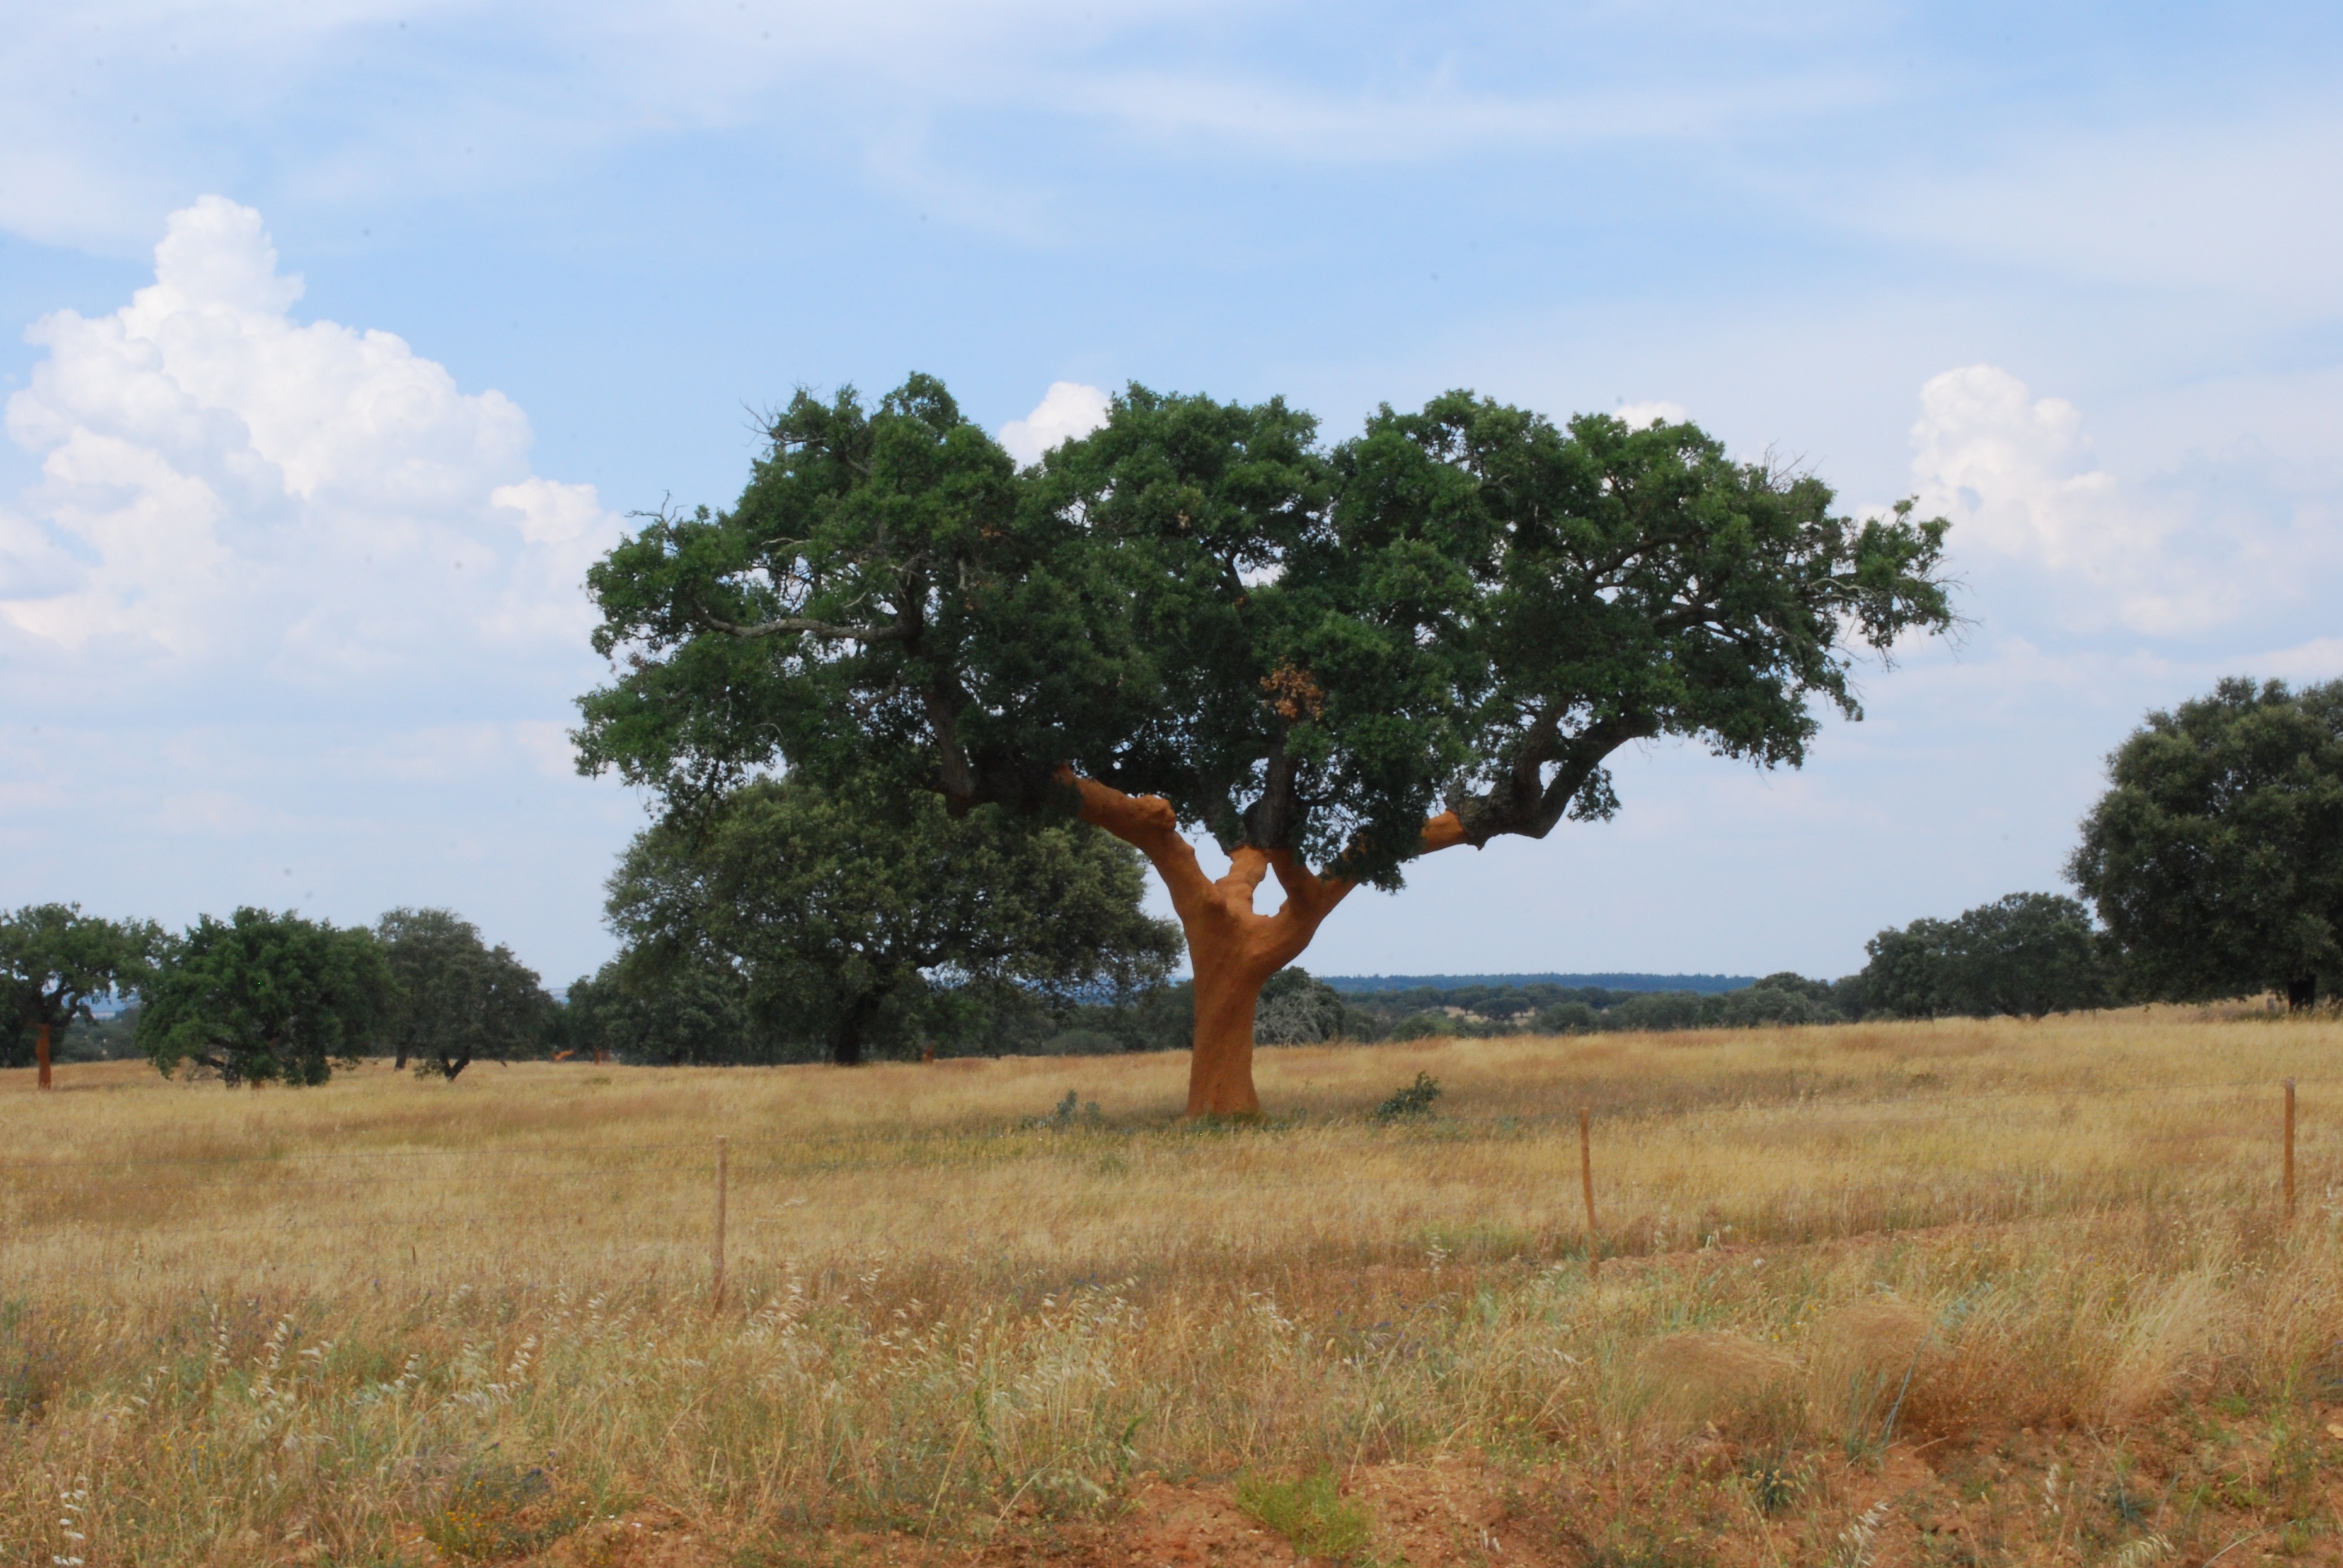
landscape, tree, grass, plant, field, meadow, prairie, wildlife, pasture, agriculture, savanna, plain, cork, grassland, habitat, safari, ecosystem, campaign, rural area, natural environment, woody plant